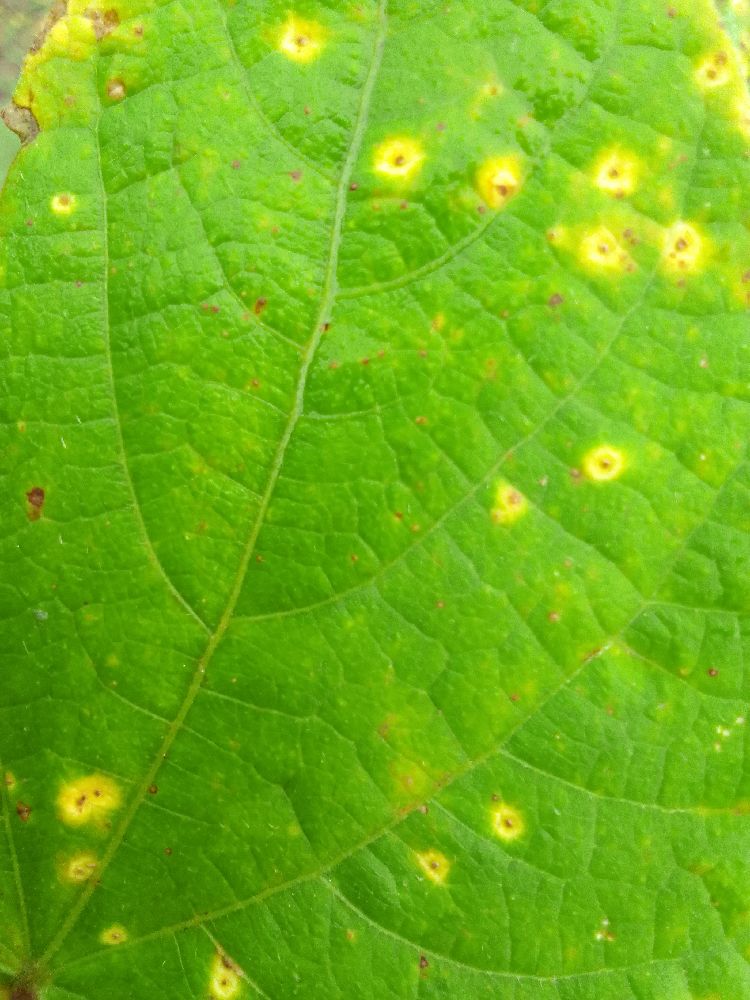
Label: rust